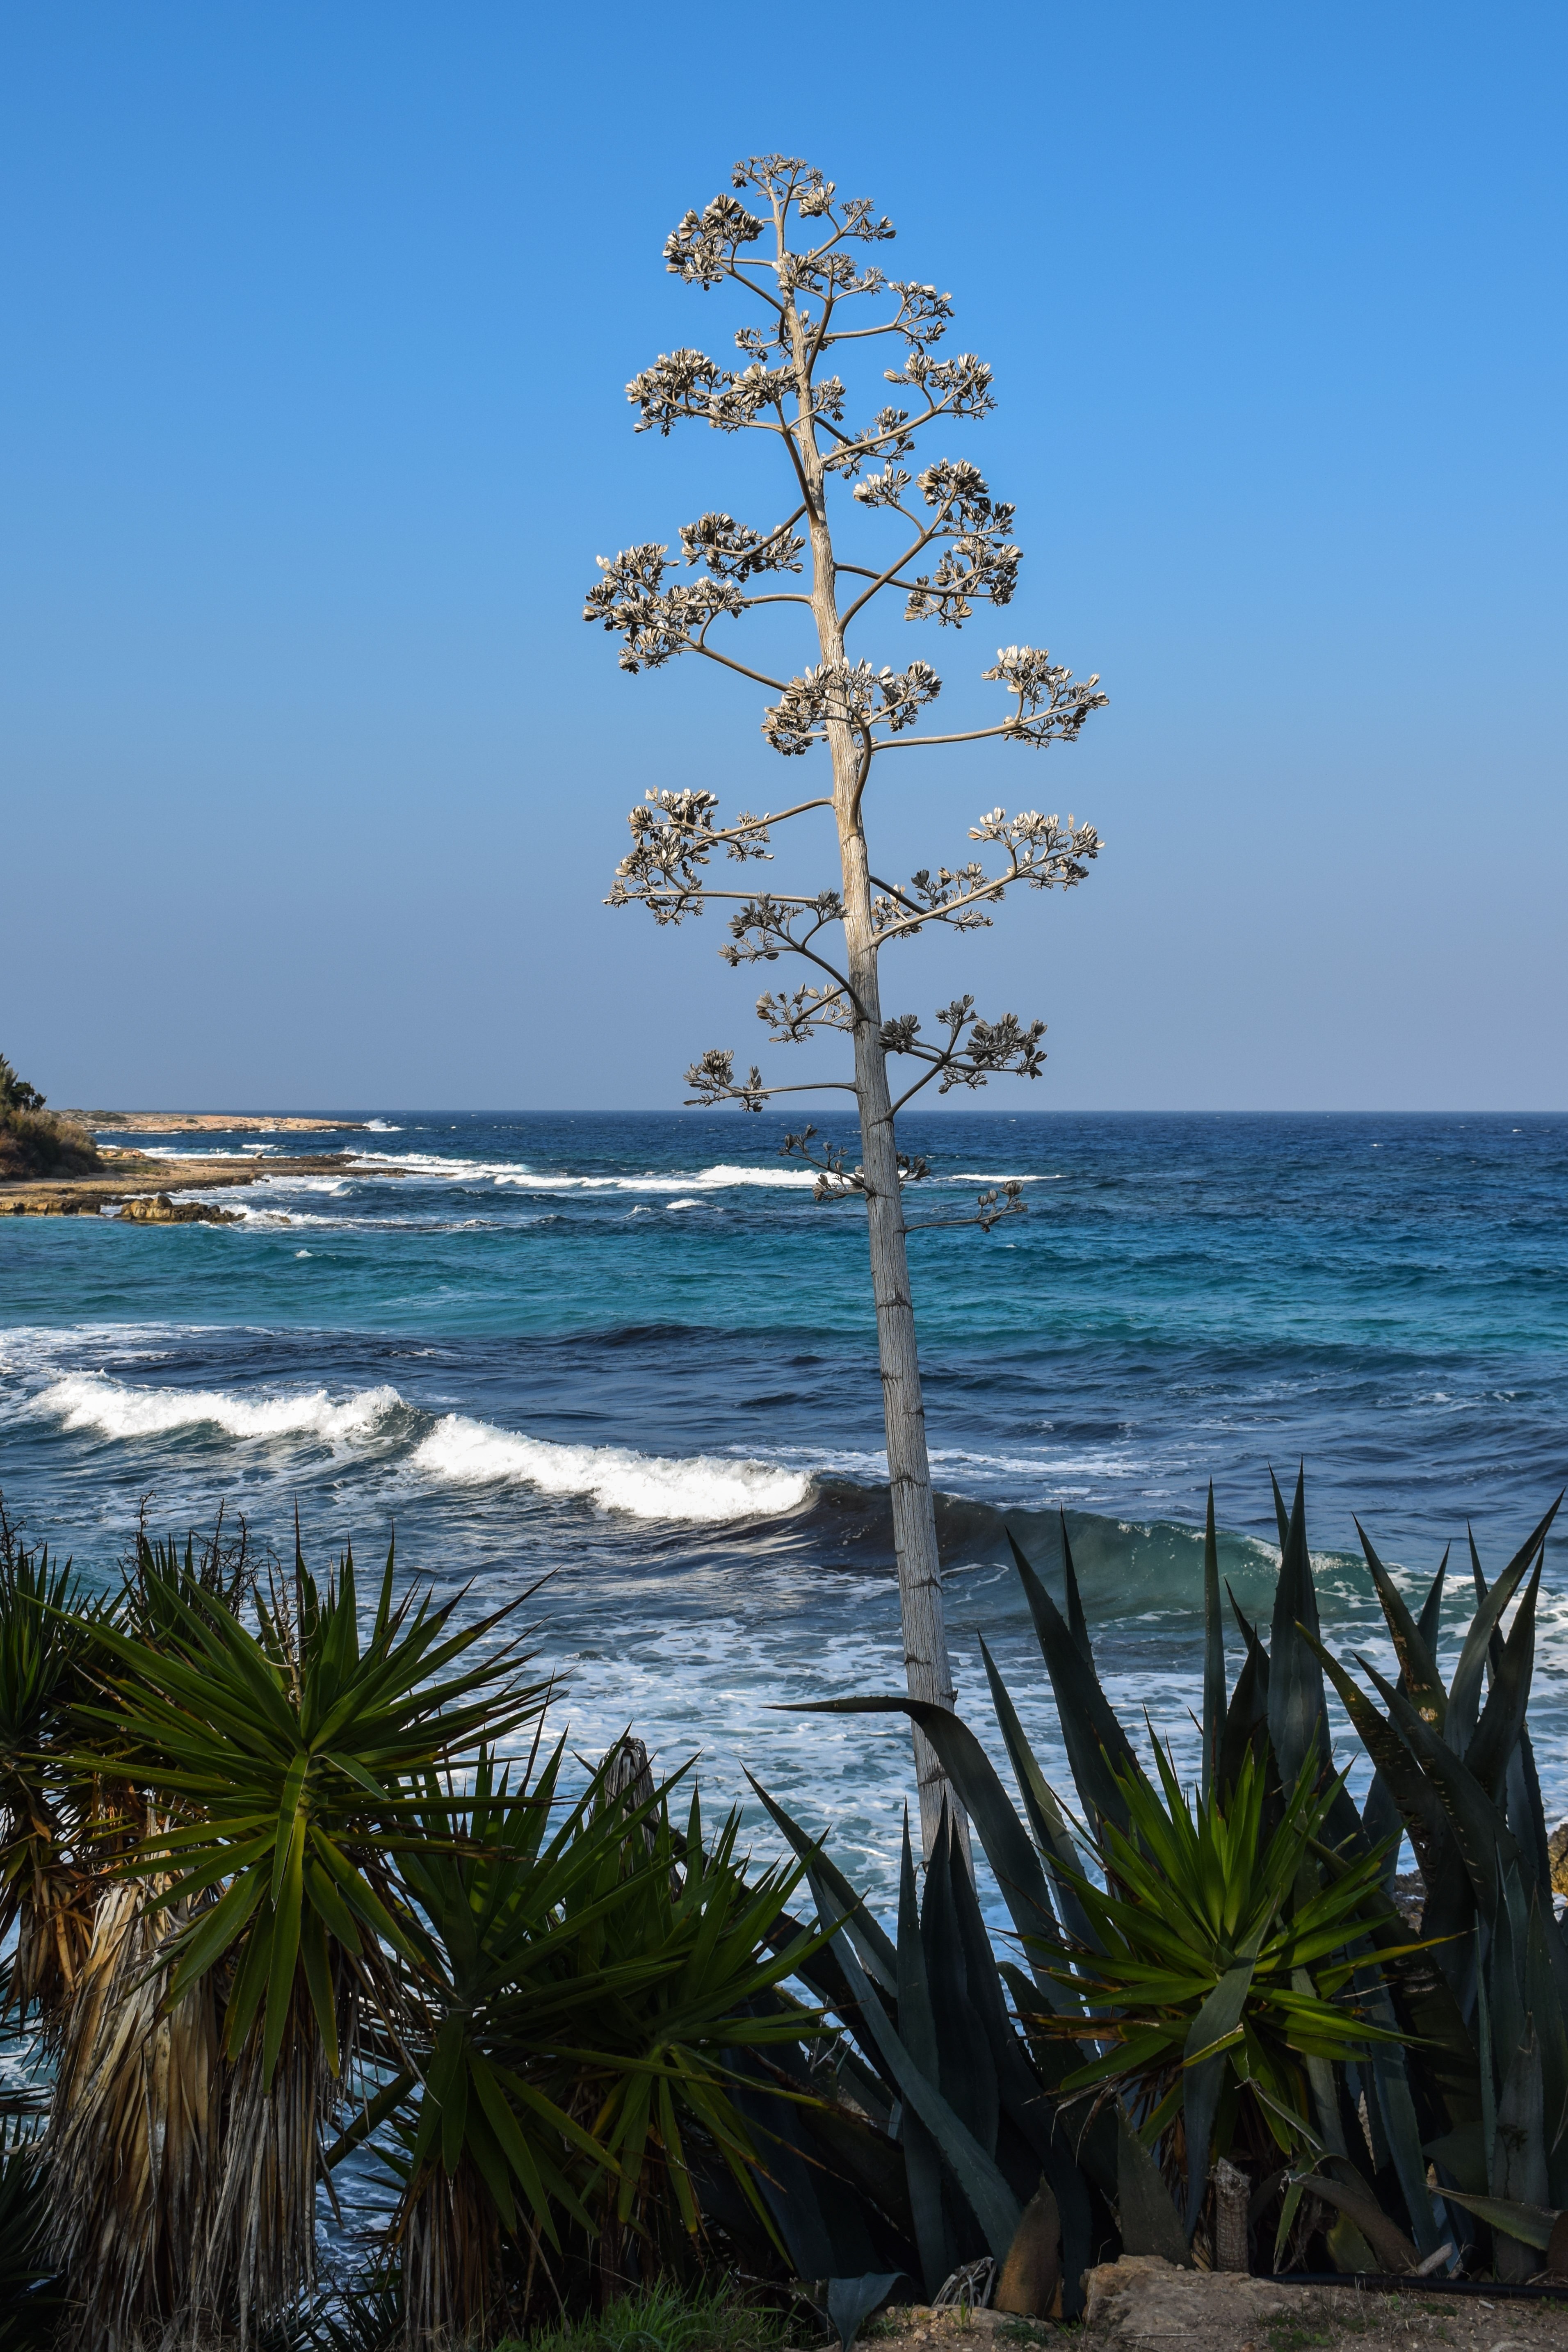
beach, sea, coast, tree, water, nature, sand, rock, ocean, cactus, plant, shore, flower, wind, vacation, bay, botany, flora, body of water, waves, tropics, cyprus, cape, flowering plant, protaras, woody plant, land plant, arecales, palm family